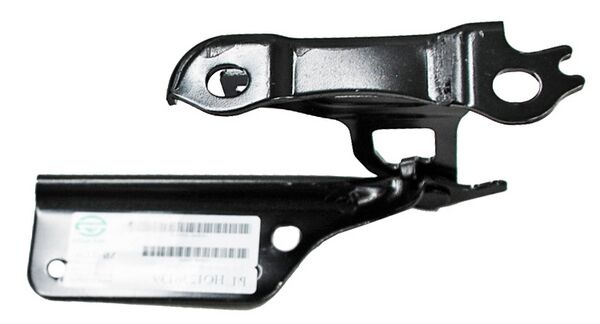
Bisagra Cofre P/ Honda Fit 2015-2020 Izquierdo
Bisagra de Cofre Izquierda para Honda Fit 2015-2020 Compatibilidad: Honda Fit 2015 al 2020 Informacion Adicional: Bisagra de cofre, lado izquierdo. Numero de Parte: 60170TAR000 ``` Refacciones – Precision y Estilo en Piezas de Colision Automotriz Refacciones es una marca especializada en componentes de colision automotriz, reconocida por su calidad, compatibilidad y acabado profesional. Nuestros productos estan disenados para ofrecer un ajuste exacto, facilitar su instalacion y restaurar la estetica original de tu vehiculo. En Refacciones , contamos con un catalogo completo de autopartes de colision, ideales para reparaciones y restauraciones: Fascias delanteras y traseras Parrillas Defensas Refuerzos metalicos Soportes y bases para faros Rejillas de ventilacion Tapas de remolque y molduras Refacciones garantiza durabilidad, resistencia y apariencia similar a la pieza original, brindando una opcion confiable y economica para tu auto. Compra directo con Refacciones : productos con garantia, precios competitivos y envios seguros a toda la Republica Mexicana. Condiciones de Garantia – Exclusiones para Piezas de Colision Refacciones En Refacciones , respaldamos la calidad de nuestras autopartes, sin embargo, la garantia no sera valida en los siguientes casos: Danos por instalacion incorrecta: Si la pieza fue montada de forma inadecuada o con herramientas no apropiadas. Manipulacion o pintura previa: Cualquier producto pintado o modificado pierde la cobertura de garantia. Mal manejo o transporte: No se cubren rayones, golpes o deformaciones ajenas al proceso de fabricacion. Modificaciones no autorizadas: Alteraciones a las dimensiones o estructura original anulan la garantia. Desgaste o exposicion ambiental: Problemas causados por condiciones extremas o uso prolongado. Recomendamos revisar el producto antes de instalarlo o pintarlo. La garantia aplica unicamente por defectos de fabrica. ¿Tienes dudas? En Refacciones estamos listos para atenderte antes, durante y despues de tu compra.
Brand: Aldo
Category: Vehicles & Parts > Vehicle Parts & Accessories > Motor Vehicle Parts > Motor Vehicle Frame & Body Parts > Trunks